Nichizengū Station

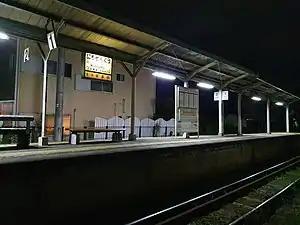
Station platform

is a passenger railway station in located in the city of Wakayama, Wakayama Prefecture, Japan, operated by the private railway company Wakayama Electric Railway. The station is named after the nearby Hinokuma Shrine, which is also alternatively pronounced as "Nichizengū".